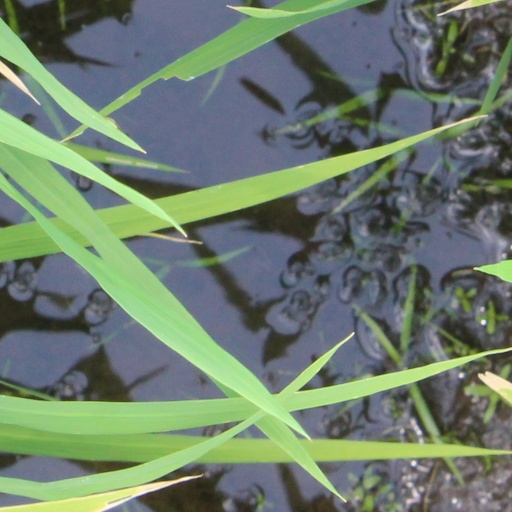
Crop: rice